Irregular moon

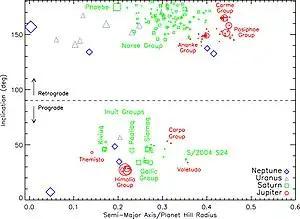
Irregular satellites of Jupiter (red), Saturn (green), Uranus (magenta) and Neptune (blue) (including Triton at the top left). The horizontal axis shows their distance from the planet (semi-major axis) expressed as a fraction of the planet's Hill sphere's radius. The vertical axis shows their orbital inclination. Points or circles represent their relative sizes. Data as of February 2024.

The orbits of the known irregular satellites are extremely diverse, but there are certain patterns. Retrograde orbits are far more common (83%) than prograde orbits. No satellites are known with orbital inclinations higher than 60° (or smaller than 130° for retrograde satellites); moreover, apart from Nereid, no irregular moon has inclination less than 26°, and inclinations greater than 170° are only found in Saturn's system. In addition, some groupings can be identified, in which one large satellite shares a similar orbit with a few smaller ones.